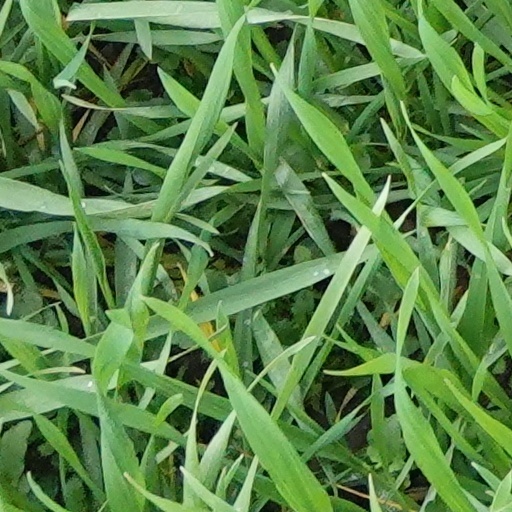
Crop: wheat